Craig Fugate

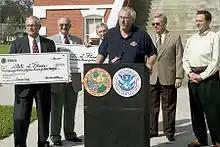
As director of the Florida Division of Emergency Management in 2004

Fugate is known for his "Waffle House Index", whereby he determines the level of attention a disaster area requires based on whether the Waffle House is open at the time emergency services arrive. Fugate told "The New York Times" that, "Waffle House has a very simple operation philosophy: get open." His theory is that if a Waffle House is open, keep driving. If it's damaged but serving a limited menu then the community needs help. If it's closed, then it means that the situation is really bad and needs the most attention. The strategy is particularly helpful in the South where Fugate is from, but becomes a challenge elsewhere where the Waffle House isn't as popular and local chains like Starbucks and Dunkin Donuts do not share the same "get open" philosophy.